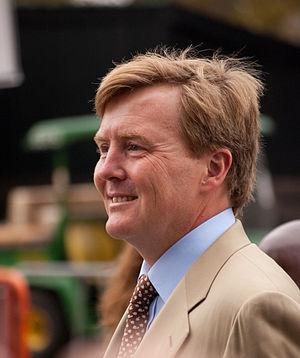
Les Pays-Bas, en forme longue le royaume des Pays-Bas, sont un pays d'Europe de l'Ouest, frontalier avec la Belgique au sud et l'Allemagne à l'est, possédant également une frontière avec la France sur l'île de Saint-Martin. Monarchie constitutionnelle comptant 17,2 millions d'habitants en 2019, le pays a pour capitale Amsterdam, bien que les institutions gouvernementales — exécutif, législatif et judiciaire — siègent à La Haye. Il est administré en quatre territoires autonomes : Aruba, Curaçao, Saint-Martin et le territoire européen, lui-même divisé en douze provinces, auxquelles s'ajoutent trois autres communes à statut spécial situées outre-mer. Géographiquement, le pays dispose de caractéristiques uniques, possédant l'une des altitudes moyennes les plus faibles au monde : environ un quart du territoire en Europe est situé sous le niveau de la mer du Nord, qui le baigne à l'ouest et au nord. 18,41 % de la superficie totale des Pays-Bas est couverte d'eau.